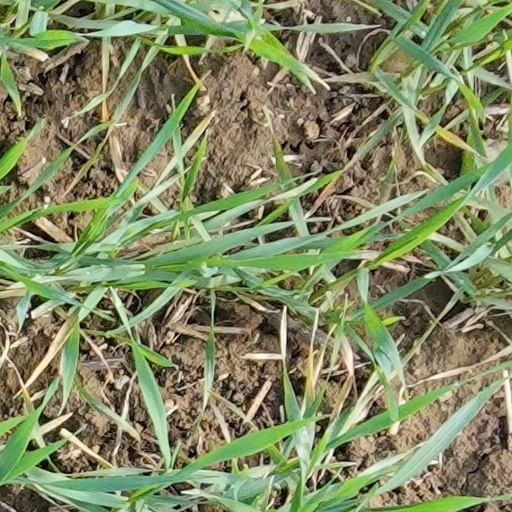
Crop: wheat